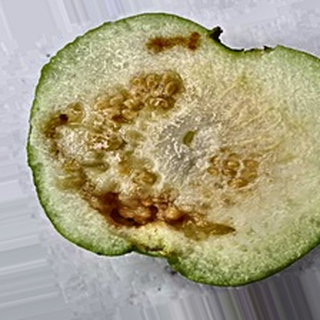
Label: guava_fruit_fly